Herbert Art Gallery and Museum

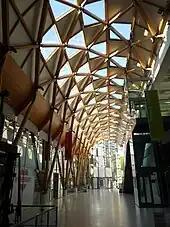
The covered court of the museum and art gallery in 2011

Museums in Coventry before the Herbert included the museum of the Coventry City Guild and the Benedictine Museum, opened by J. B. Shelton in the 1930s. However, Coventry City Council's collection of art treasures and museum pieces were housed in various buildings, and so the council acquired a half-acre site over a number of years costing £35,375. In 1938 the philanthropist Sir Alfred Herbert donated £100,000 to the corporation to erect a gallery and museum on the site. Plans were drawn up by the Leicester architect Albert Herbert, a cousin of Sir Alfred, and building began the following year.